Luray Caverns

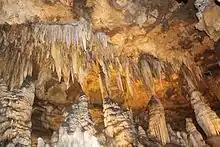
A formation of stalagmites and stalactites

As with other limestone or "solution" caves, formations at Luray Caverns result from a solution of calcium carbonate giving up some of its carbon dioxide, thus allowing a precipitation of lime to form. This precipitation begins as a thin deposit ring of crystallized calcite, but continues to collect, creating stalactites and other types of dripstone and flowstone. Formations at Luray Caverns are white in color if the calcium carbonate is in its pure form. Other colors reflect impurities in the calcite resulting from elements absorbed from the soil or rock layers: Reds and yellows due to iron and iron-stained clays; black from manganese dioxide; blues and greens from solutions of copper compounds. Luray Caverns remains an active cave where new formation deposits accumulate at the rate of about every 120 years.